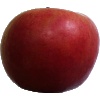
Label: apple_crimson_snow